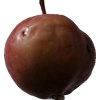
Label: Apple 18